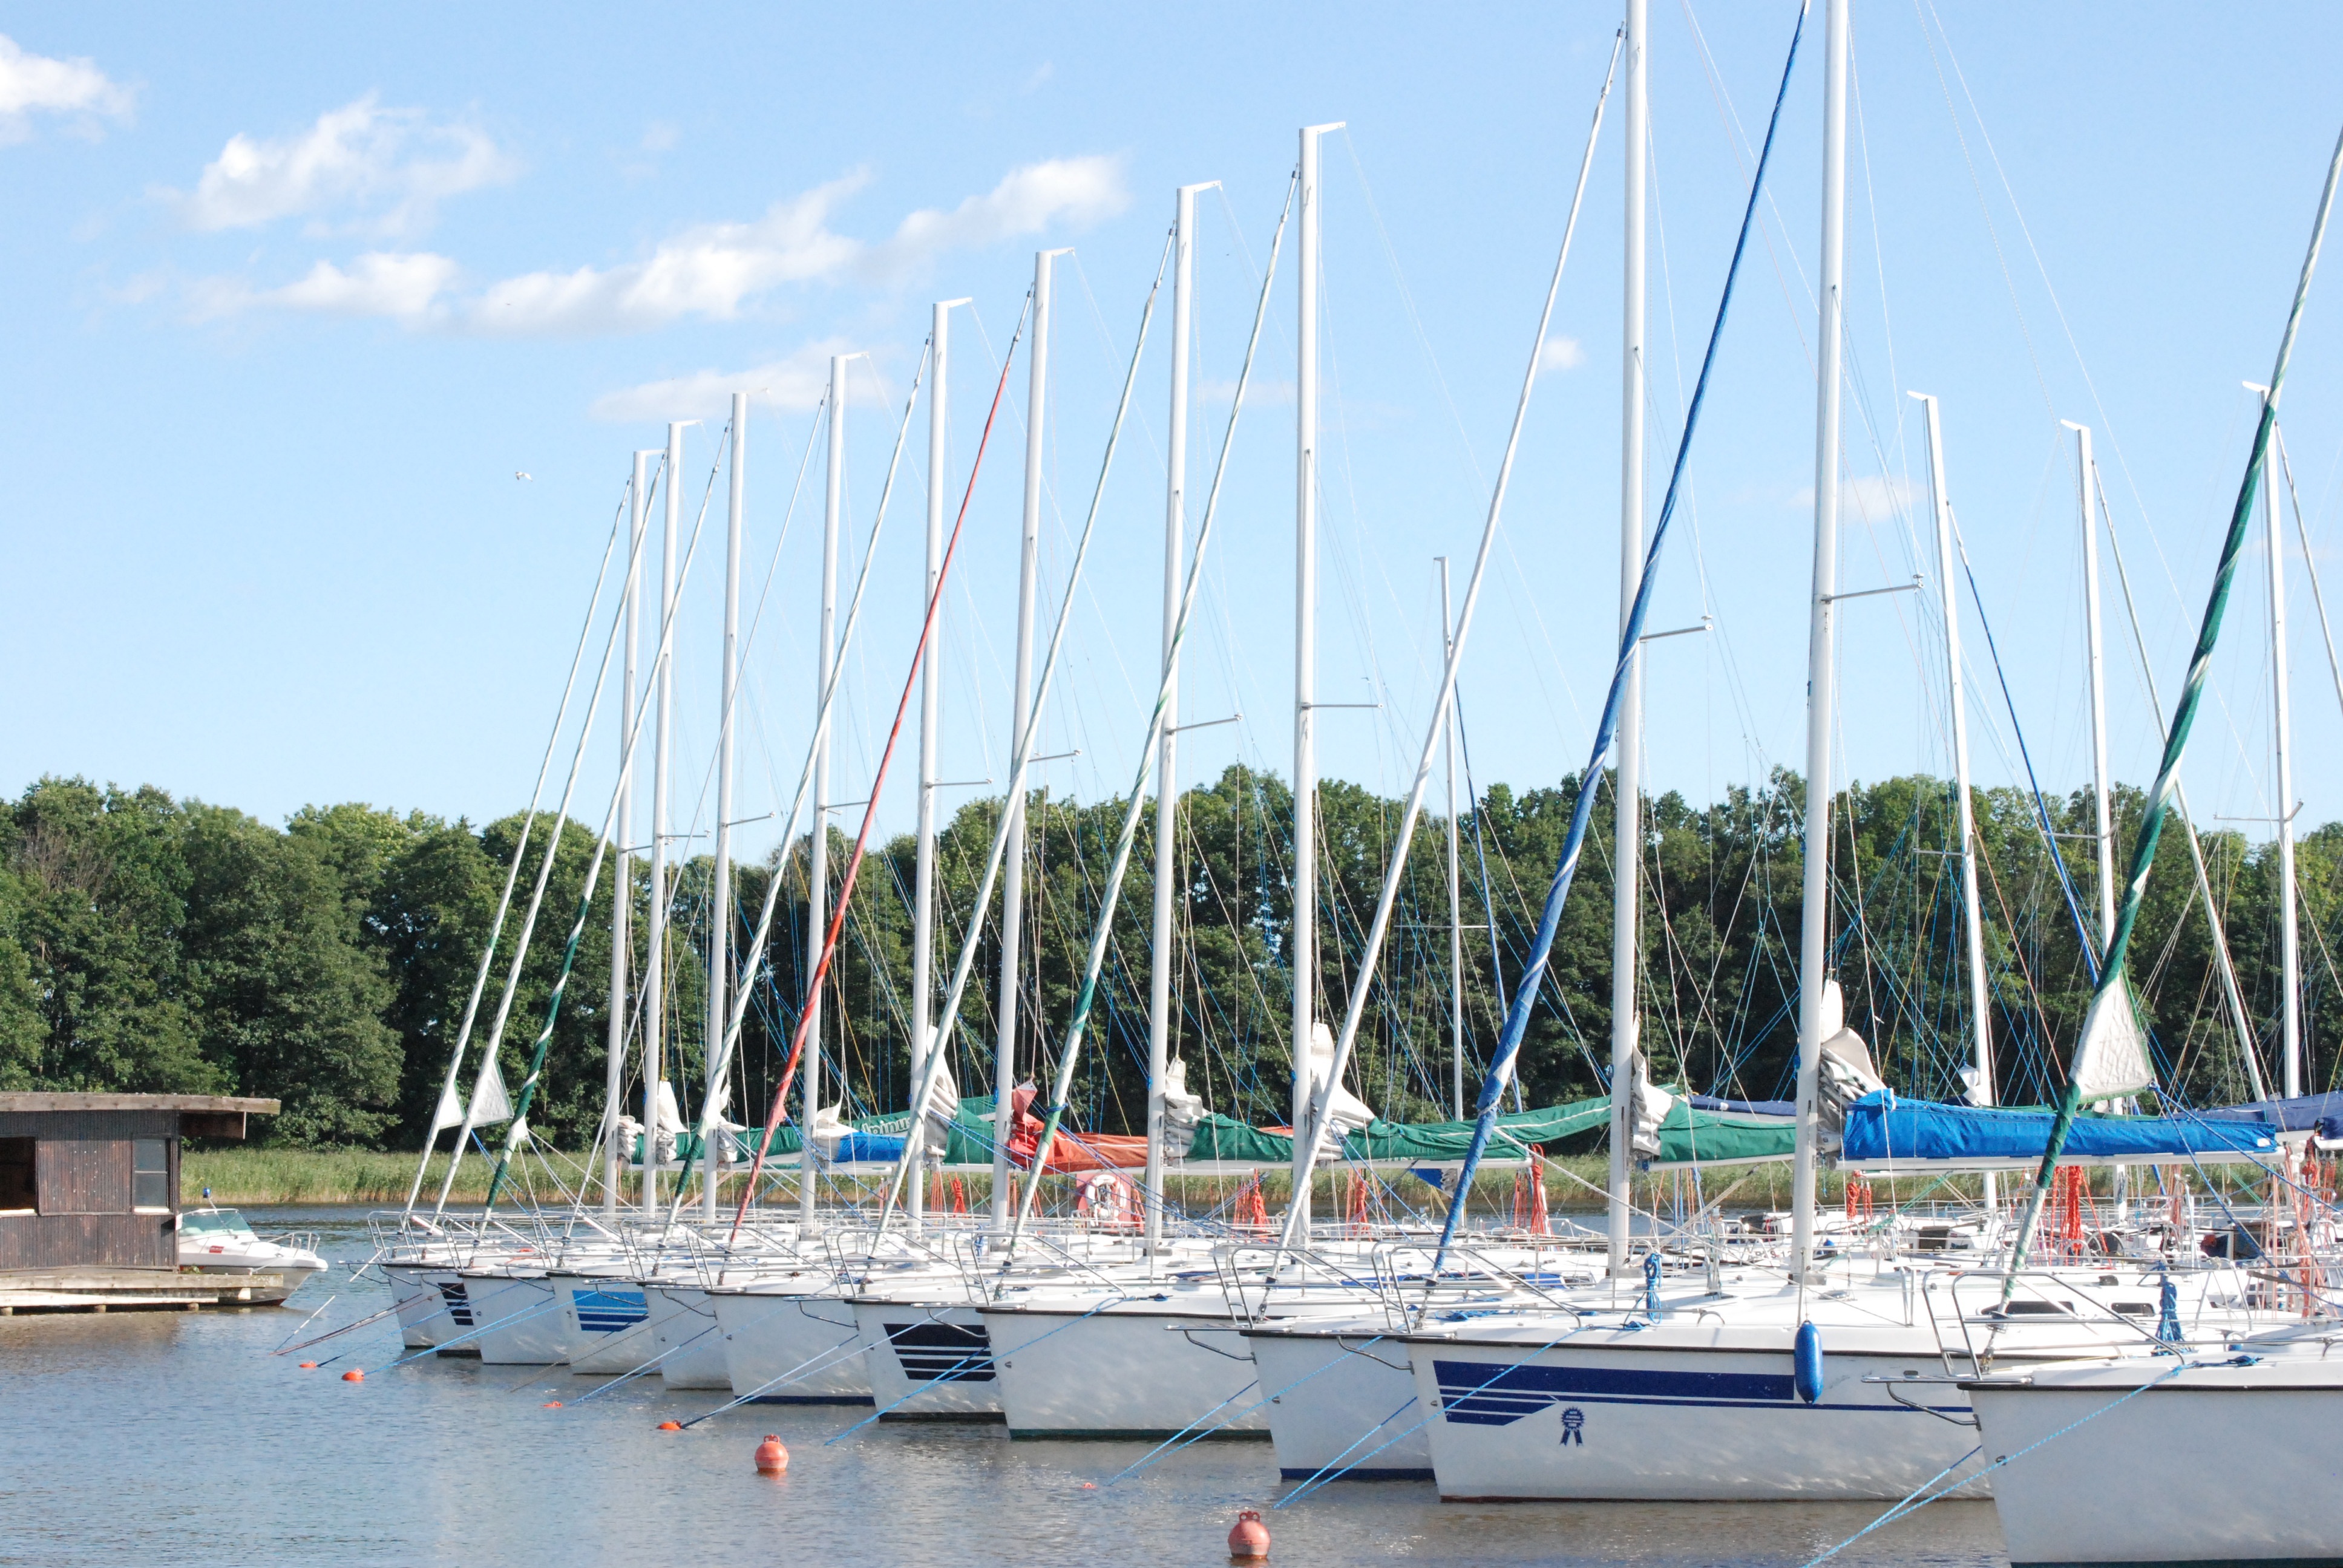
sea, water, dock, boat, vehicle, mast, marina, port, tourism, sailboat, sail, sails, watercraft, sailboats, sailing ship, the mast